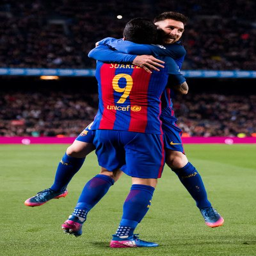
footballer celebrates with his teammate after scoring his team 's third goal during the match at stadium .